Trivimi Velliste

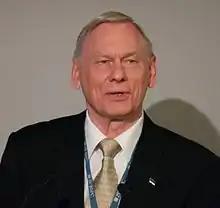
Velliste in 2016

Trivimi Velliste (born 4 May 1947, in Tartu, Estonia) is an Estonian politician who served as Minister of Foreign Affairs from 1992 to 1994 and as the Estonian Ambassador to the United Nations from 1994 to 1998. He currently is a Member of Parliament in the Riigikogu representing the Pärnumaa Electoral District.